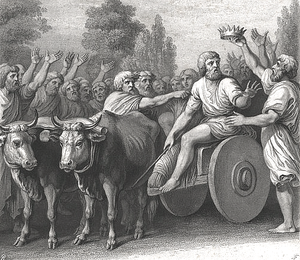
Piast le Charron est un personnage légendaire du IXe siècle, fondateur de la dynastie Piast qui gouverna le Royaume de Pologne au Moyen Âge. Selon la chronique de Gallus Anonymus écrite au début du XIIᵉ siècle et qui en fait la première mention, Piast, le fils de Chościsko, était un modeste charron de Gniezno.